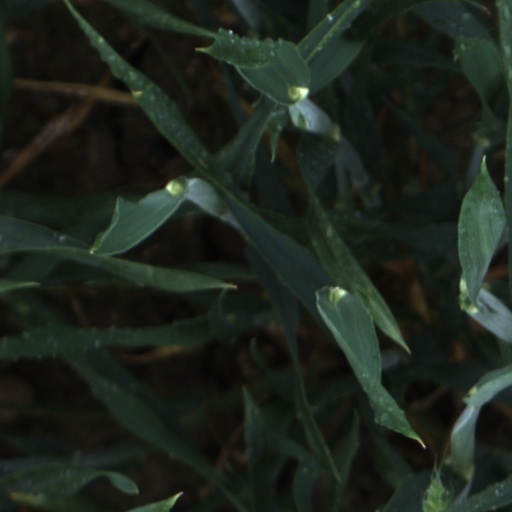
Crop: wheat